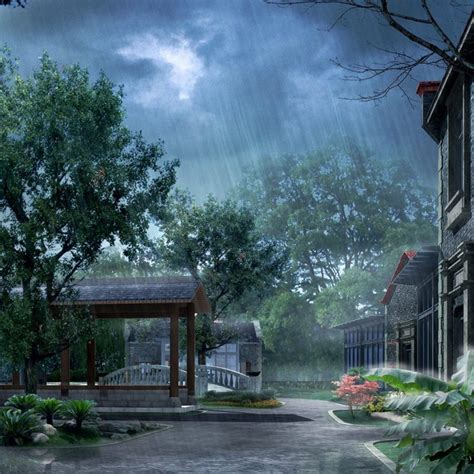
Weather: rain or strom